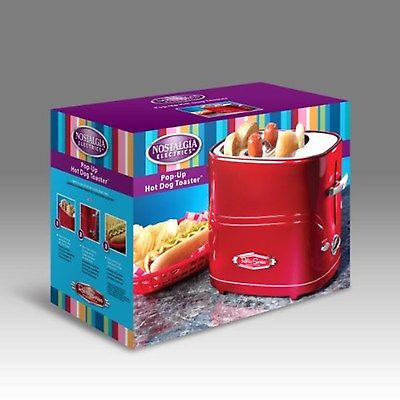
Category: toaster